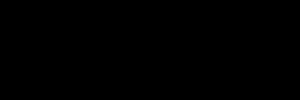
Le paradoxe de Curry fut présenté par le mathématicien Haskell Curry en 1942 et permet d'arriver à n'importe quelle conclusion à partir d'une phrase auto-référentielle et de quelques règles logiques simples. Une telle phrase s'énonce :